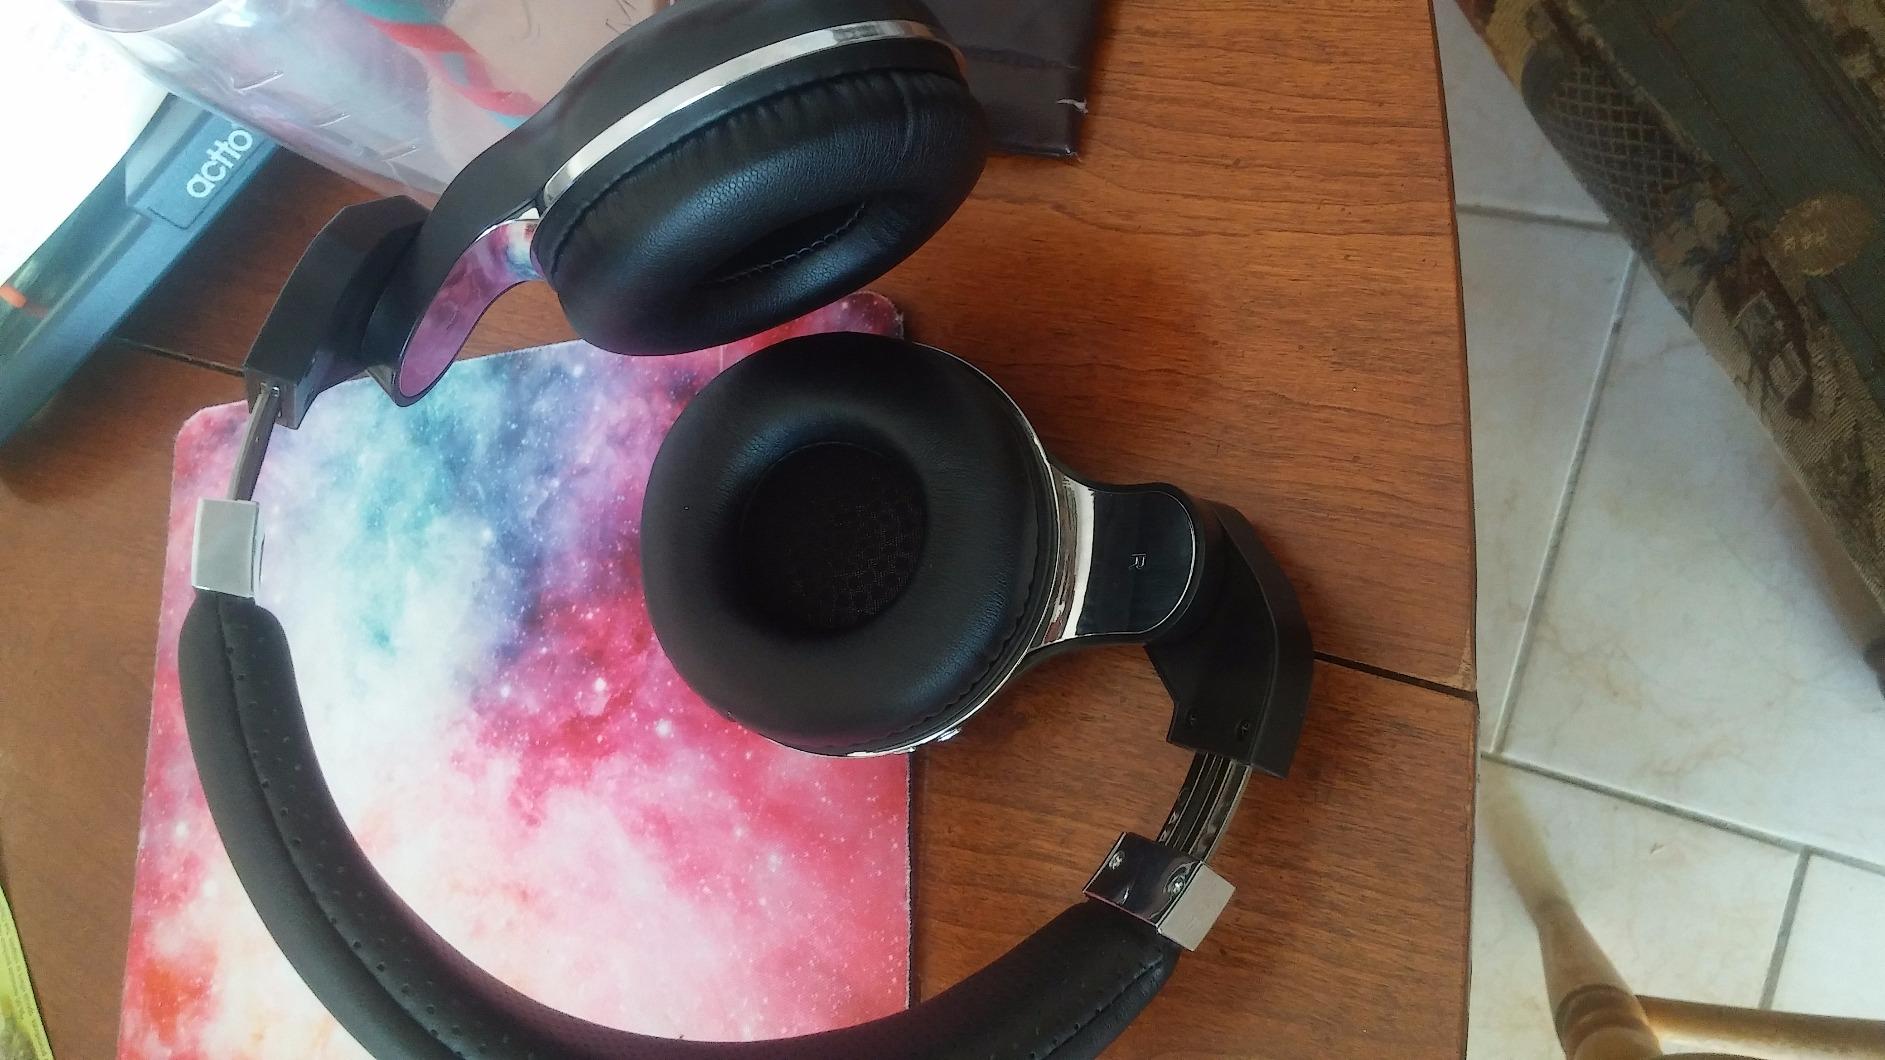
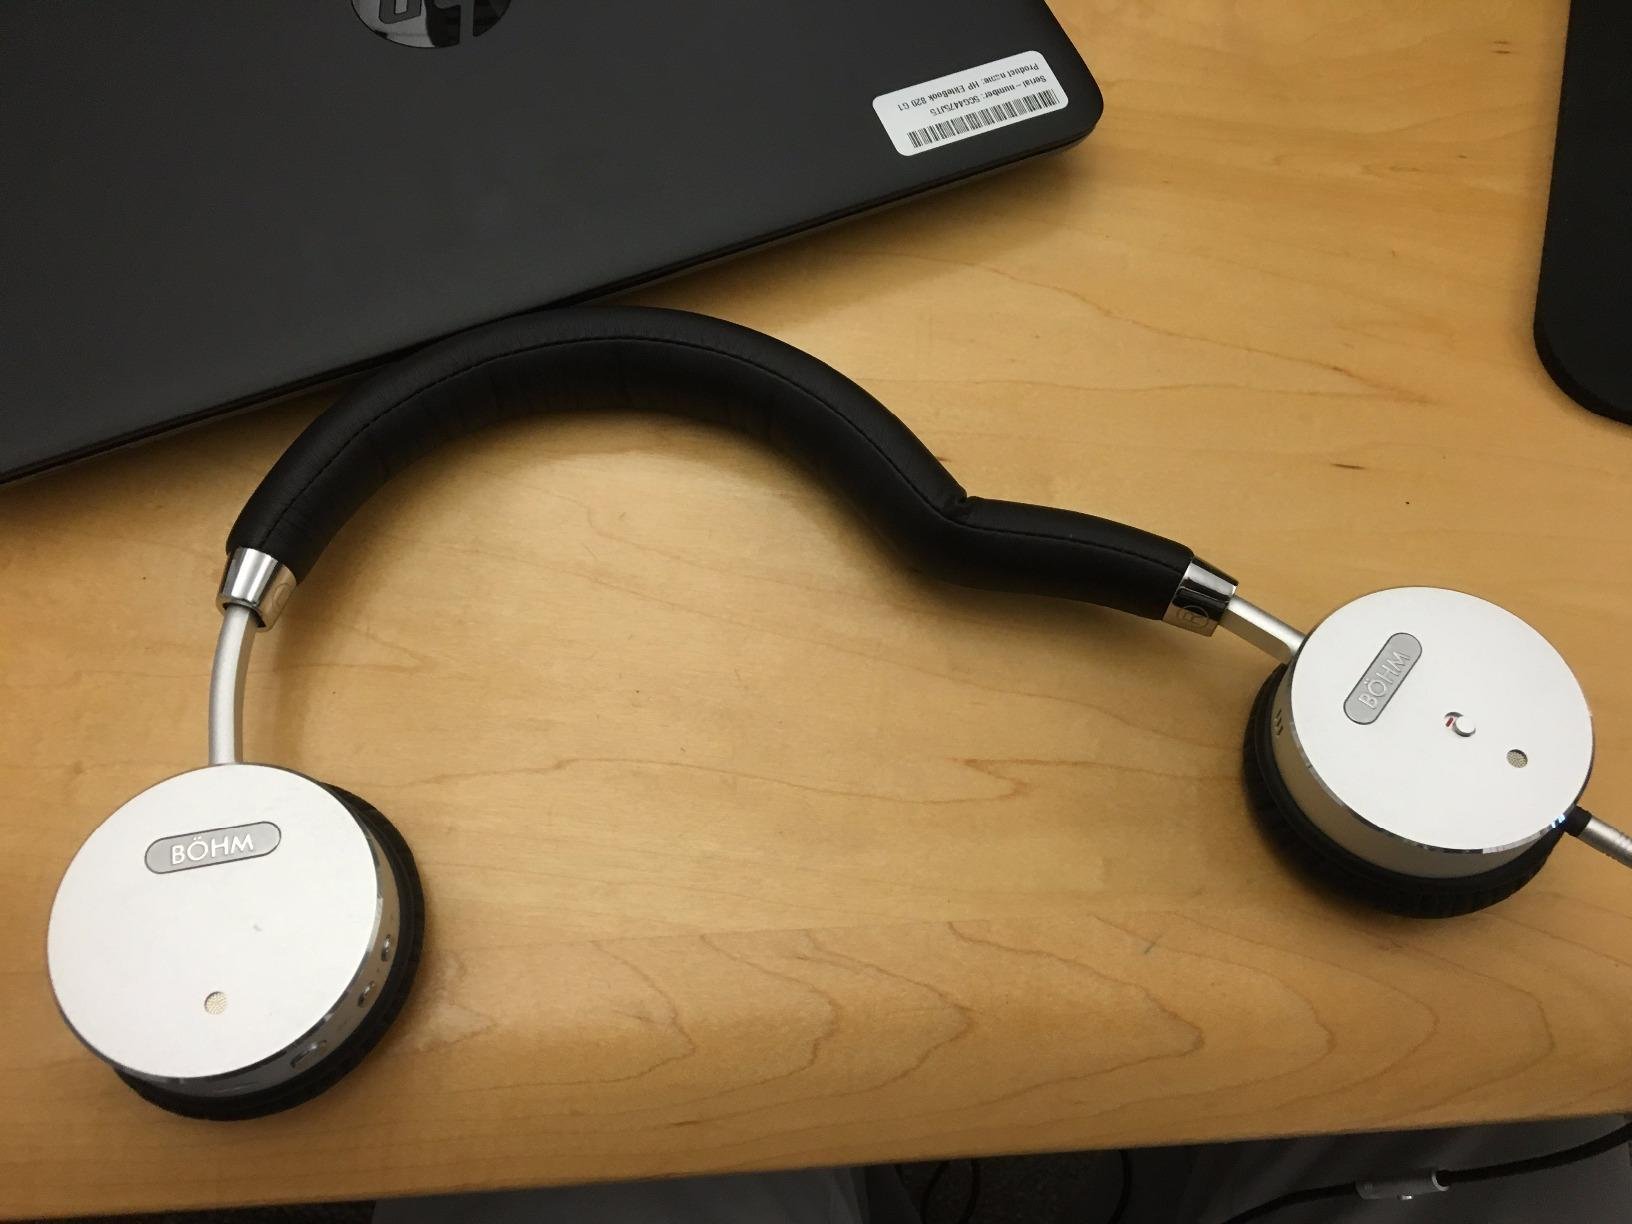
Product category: headphones
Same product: no